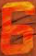
Number: 6